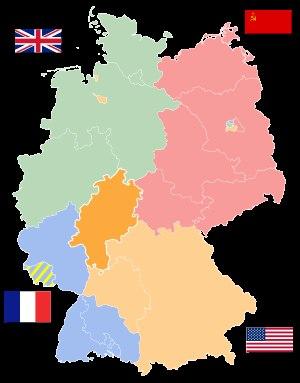
La Grande-Hesse était le nom provisoire d'une partie de territoire allemand situé en Zone d'occupation américaine, à la fin de la Deuxième Guerre mondiale. Il a été constitué par le Conseil de contrôle allié, le 19 septembre 1945 et forma le nouveau Land de Hesse, le 1ᵉʳ décembre 1946.